Ramananda

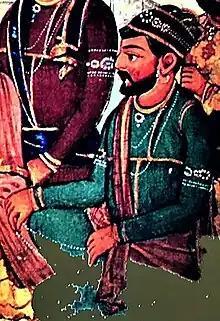
Detail of Bhagat Ramananda from a mural at Gurdwara Baba Atal in Amritsar, circa 19th century

Ramananda is often honored as the founder of "Sant-parampara" (literally, the tradition of bhakti sants) in north India. His efforts, in a time when Ganges river plains of north India was under Islamic rule, helped revive and refocus Hindus to a personalized, direct devotional form of Rama worship, his liberalism and focus on the devotee's commitment rather than birth or gender set a precedent that attracted people to spirituality from various walks of life, and his use of vernacular language instead of Sanskrit for spiritual ideas made sharing and reflection easier for the masses.